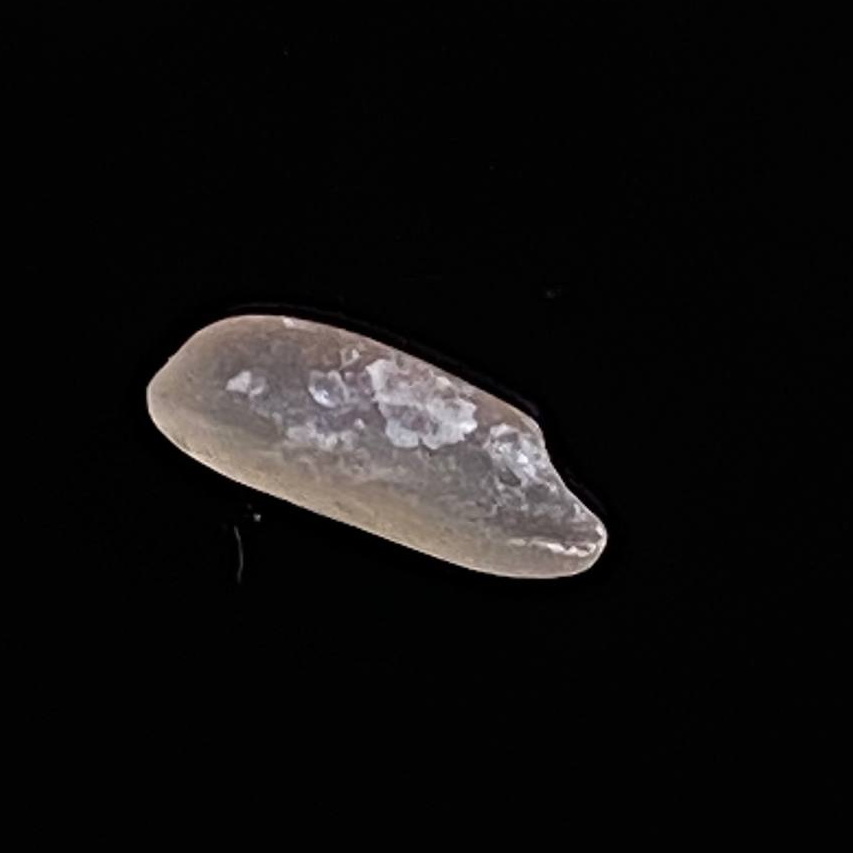
Rice variety: BR29